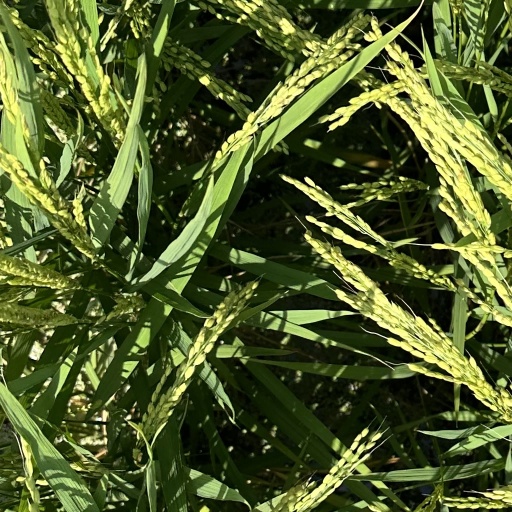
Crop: rice